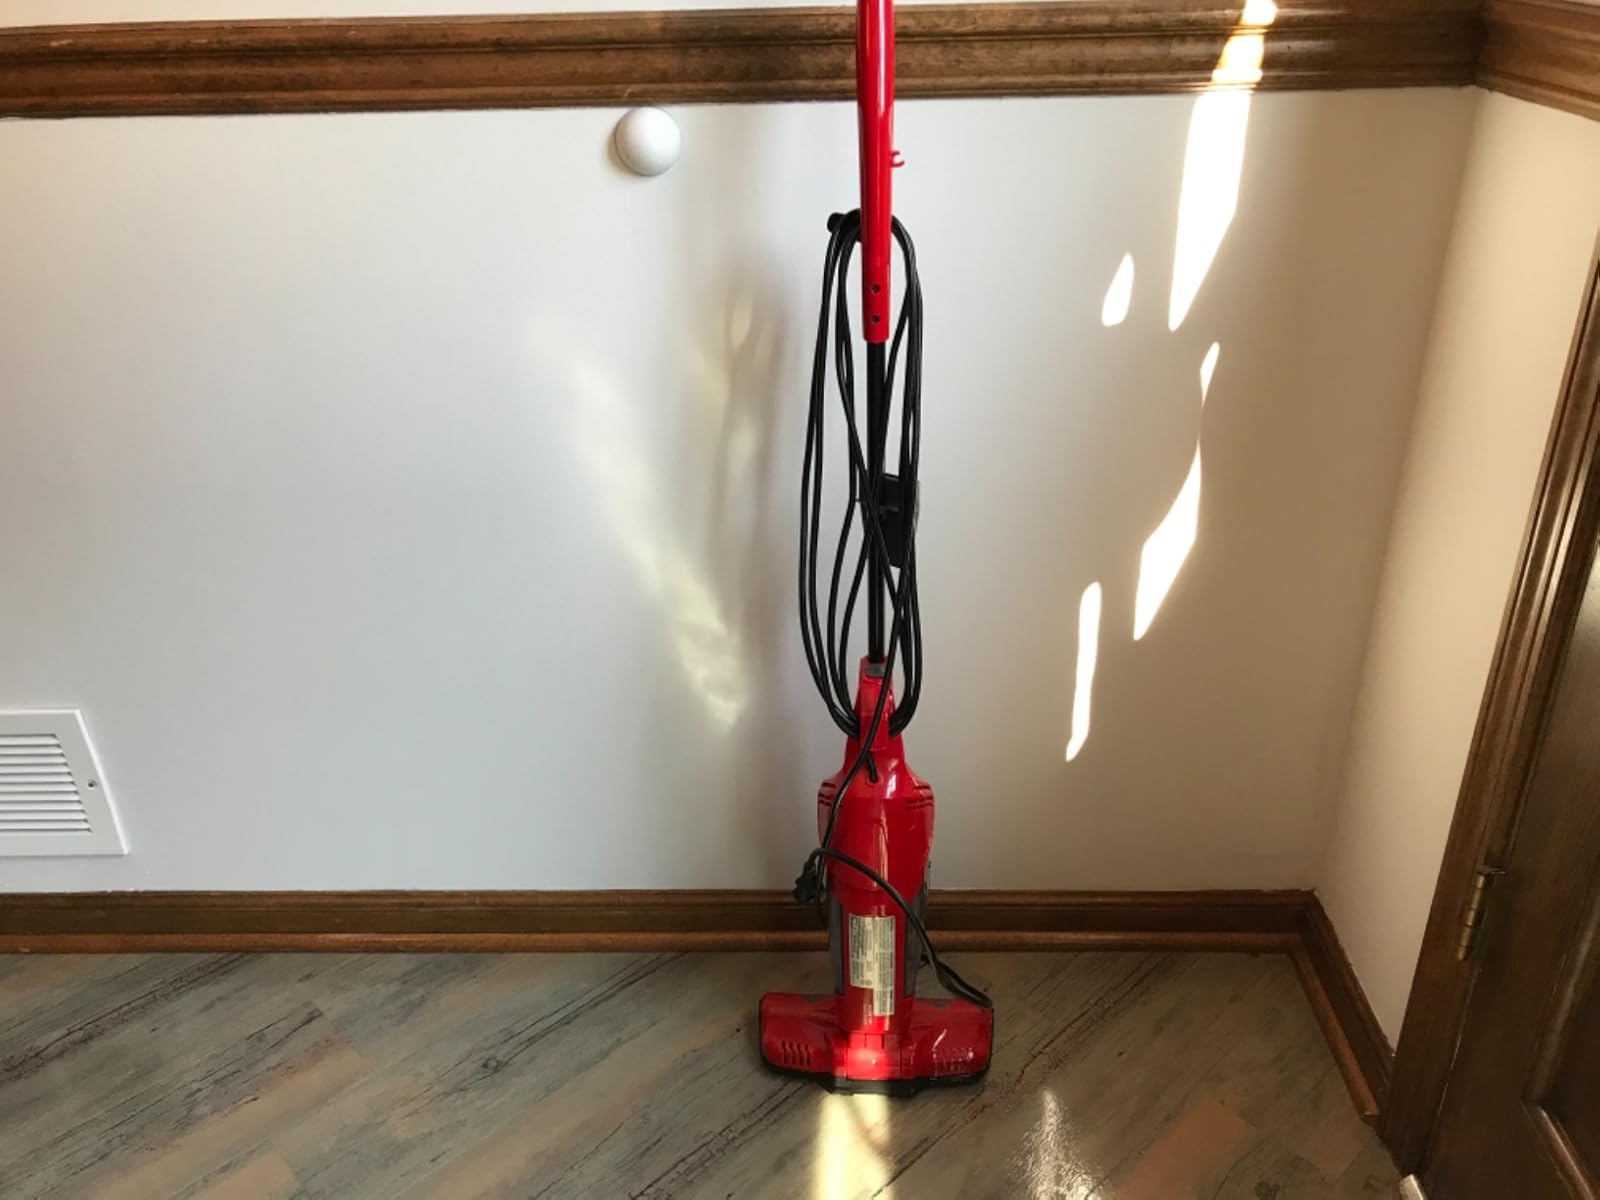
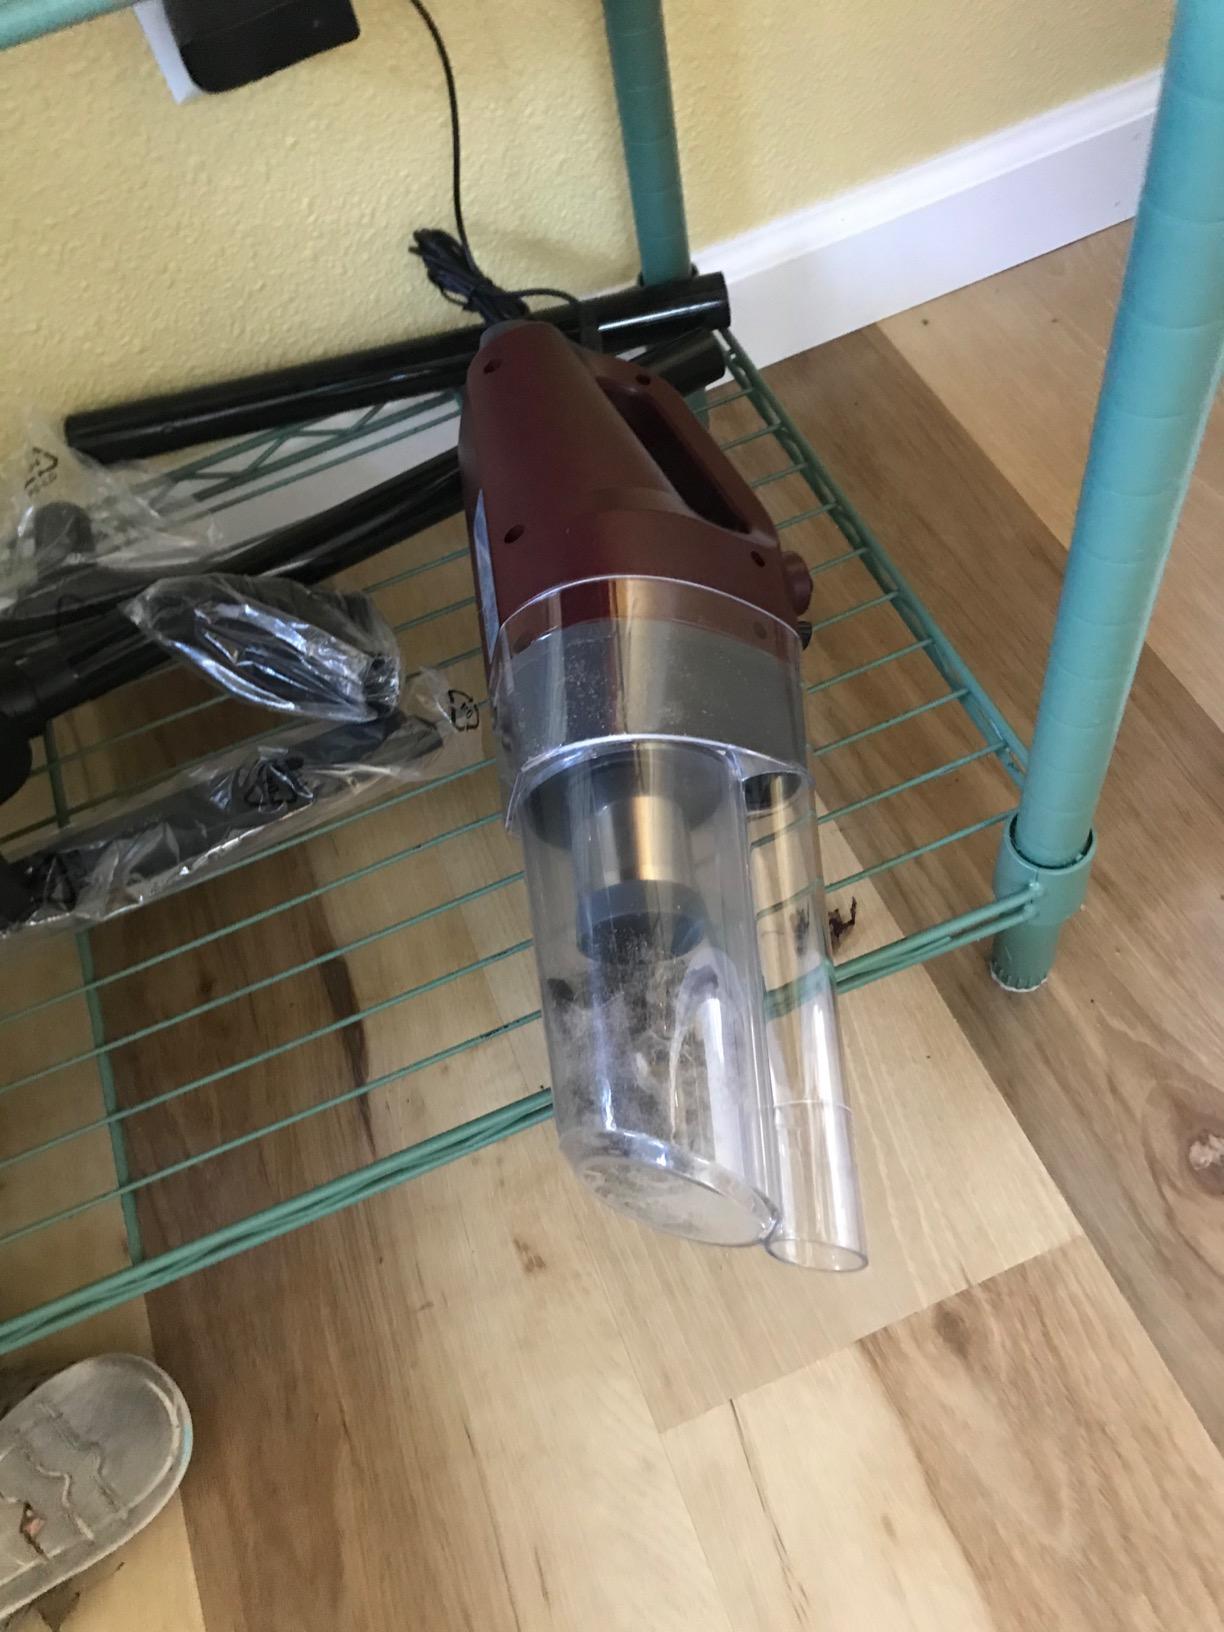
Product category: items_vacuum
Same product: no